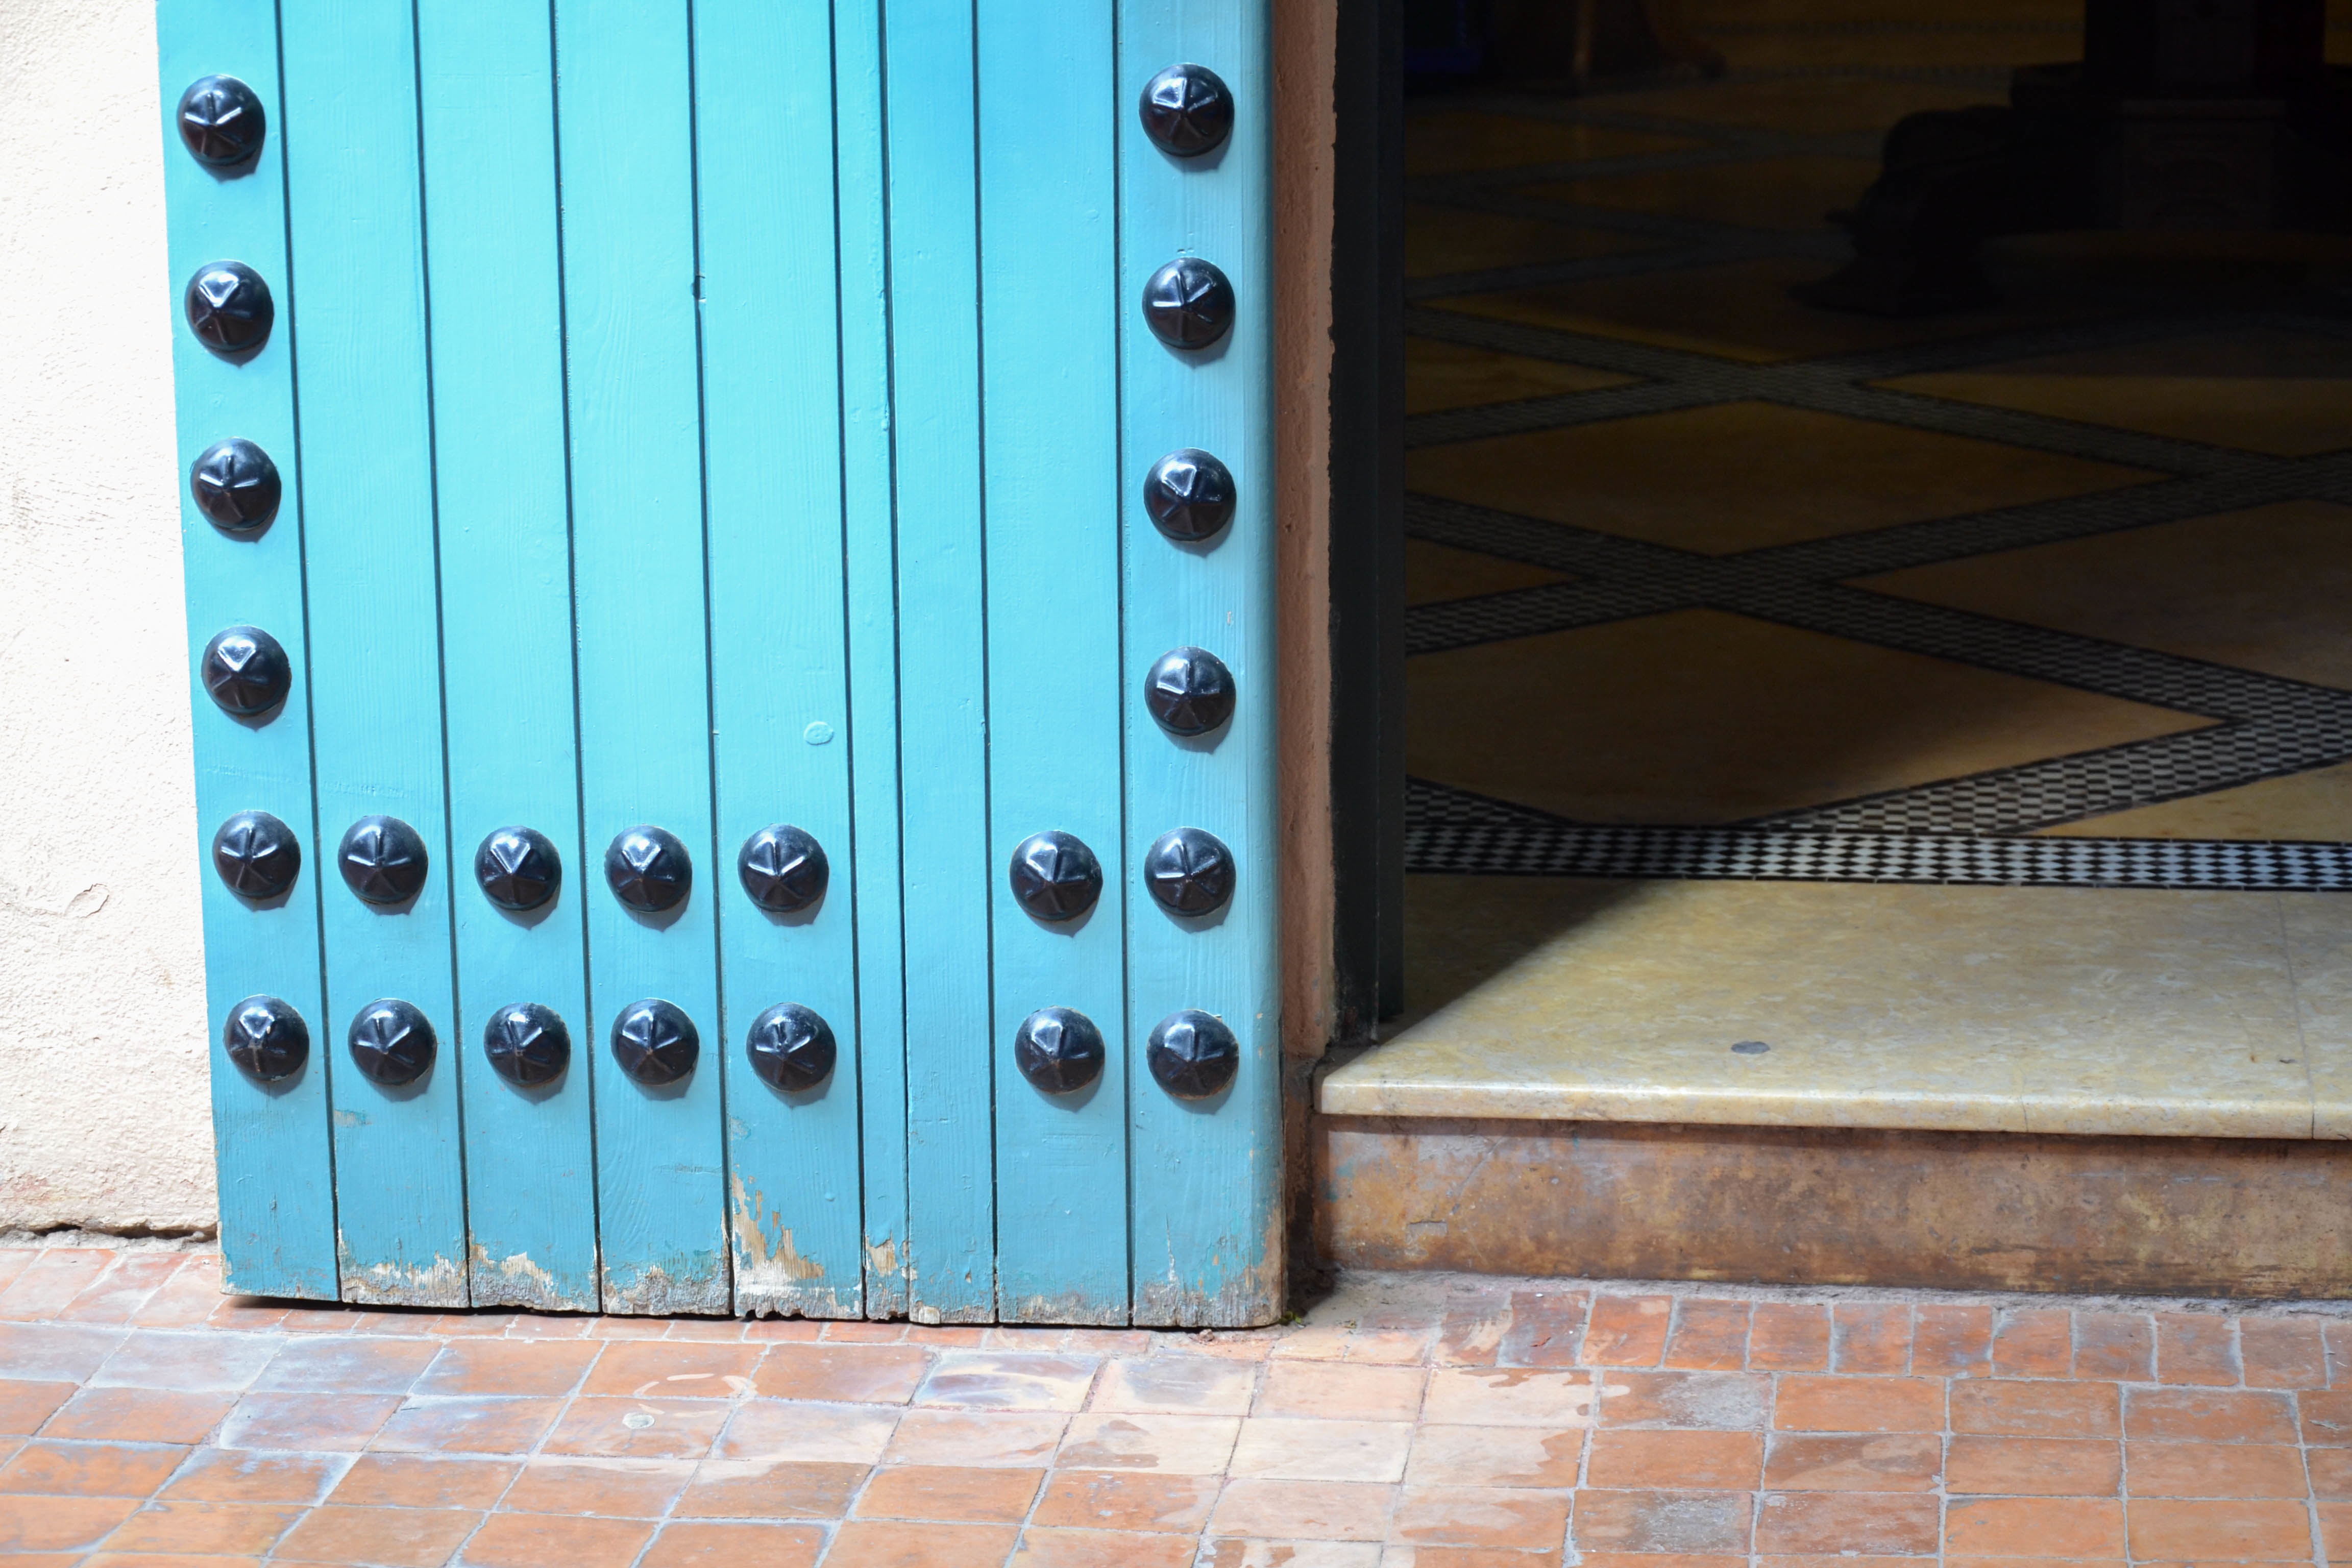
wood, floor, furniture, gate, door, material, product, hardwood, flooring